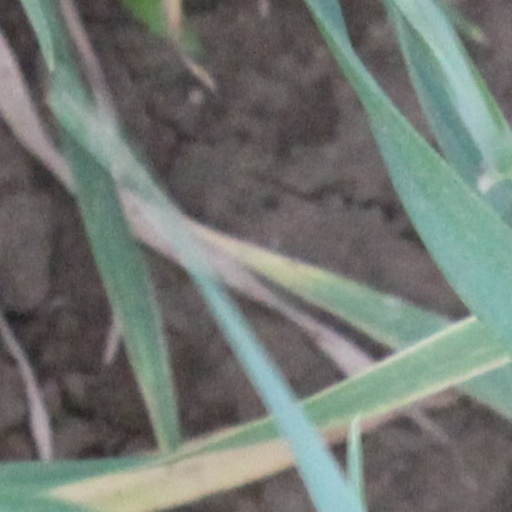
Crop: wheat